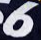
Number: 6